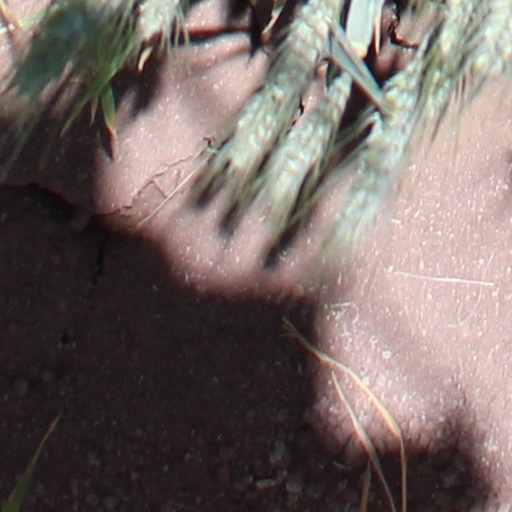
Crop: wheat